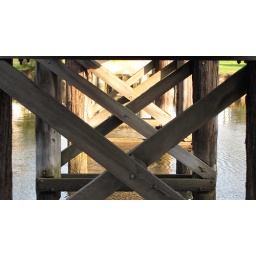
The pedestrian bridge supports caught my eye while we walked by the river today.